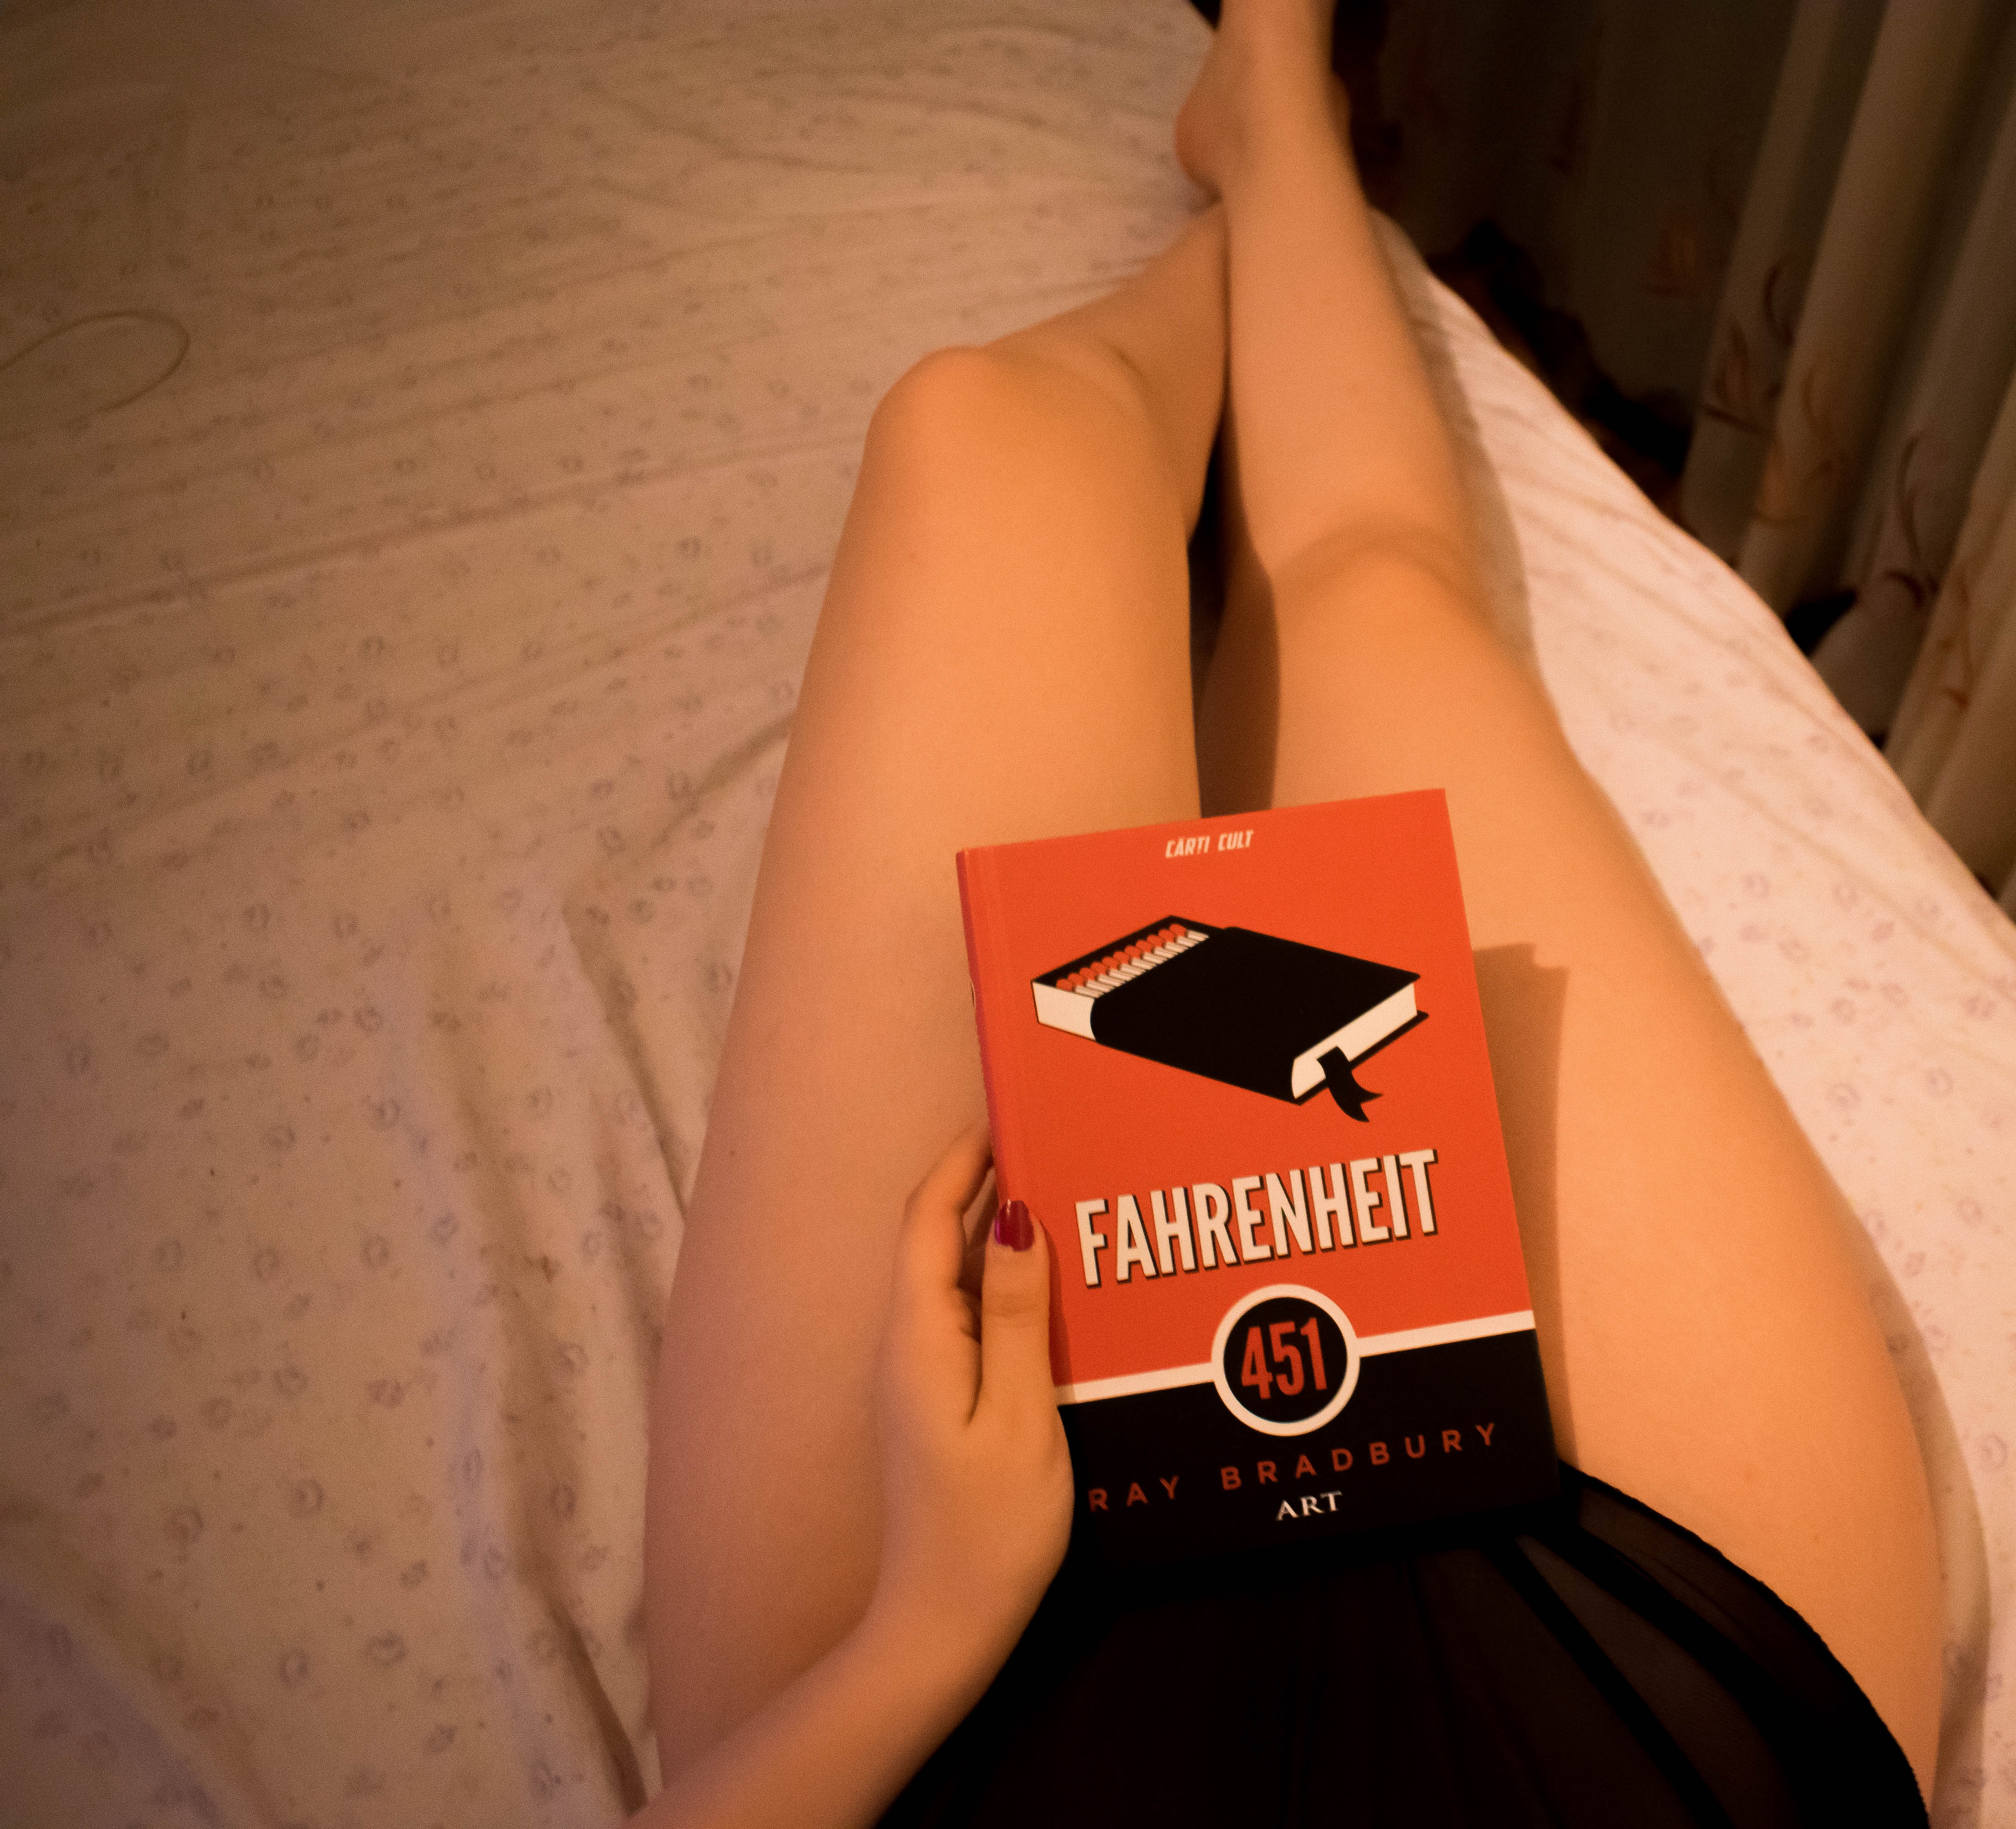
arm, leg, thigh, joint, human leg, shoulder, finger, human body, wrist, hand, flesh, thumb, elbow